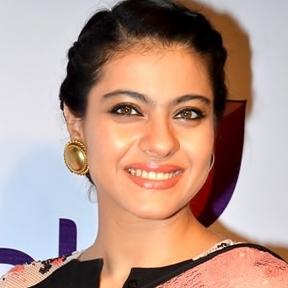
Age: 39